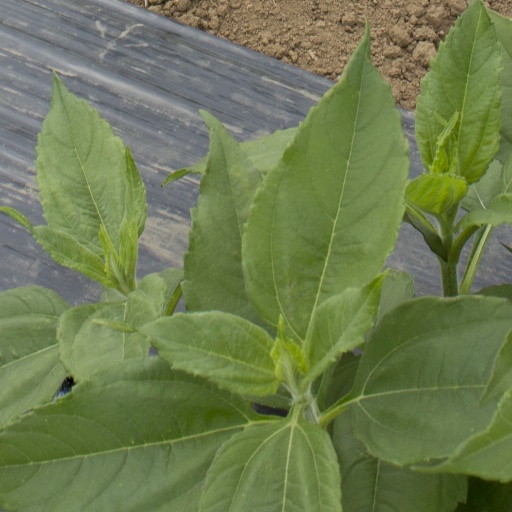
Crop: Jerusalem artichoke